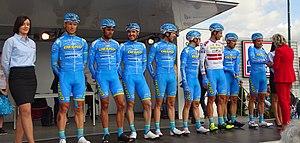
Reportage réalisé le jeudi 13 avril à l'occasion du départ et de l'arrivée du Grand Prix de Denain 2017 à Denain, Nord, Nord-Pas-de-Calais-Picardie, France.
La saison 2017 de l'équipe cycliste Delko-Marseille Provence-KTM est la trente-quatrième de cette équipe.